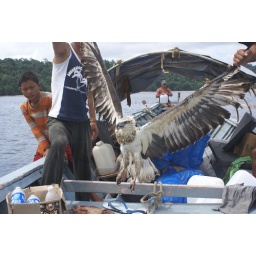
This majestic bird had a wing span of around 2 meters alomst covering the width of the boat